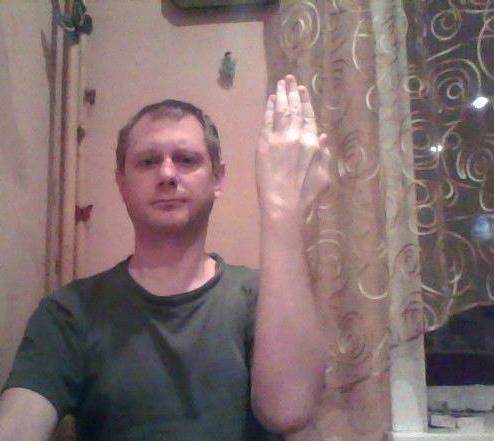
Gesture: stop_inverted